Spanish Civil War

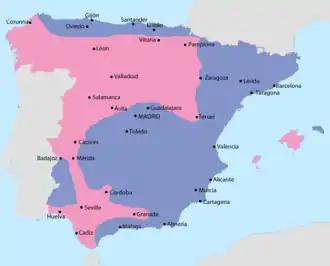
Map showing Spain in September 1936:

The Republic's supporters within Spain ranged from centrists who supported a moderately capitalist liberal democracy to revolutionary anarchists who opposed the Republic but sided with it against the coup forces. Their base was primarily secular and urban but also included landless peasants and was particularly strong in industrial regions like Asturias, the Basque country, and Catalonia.